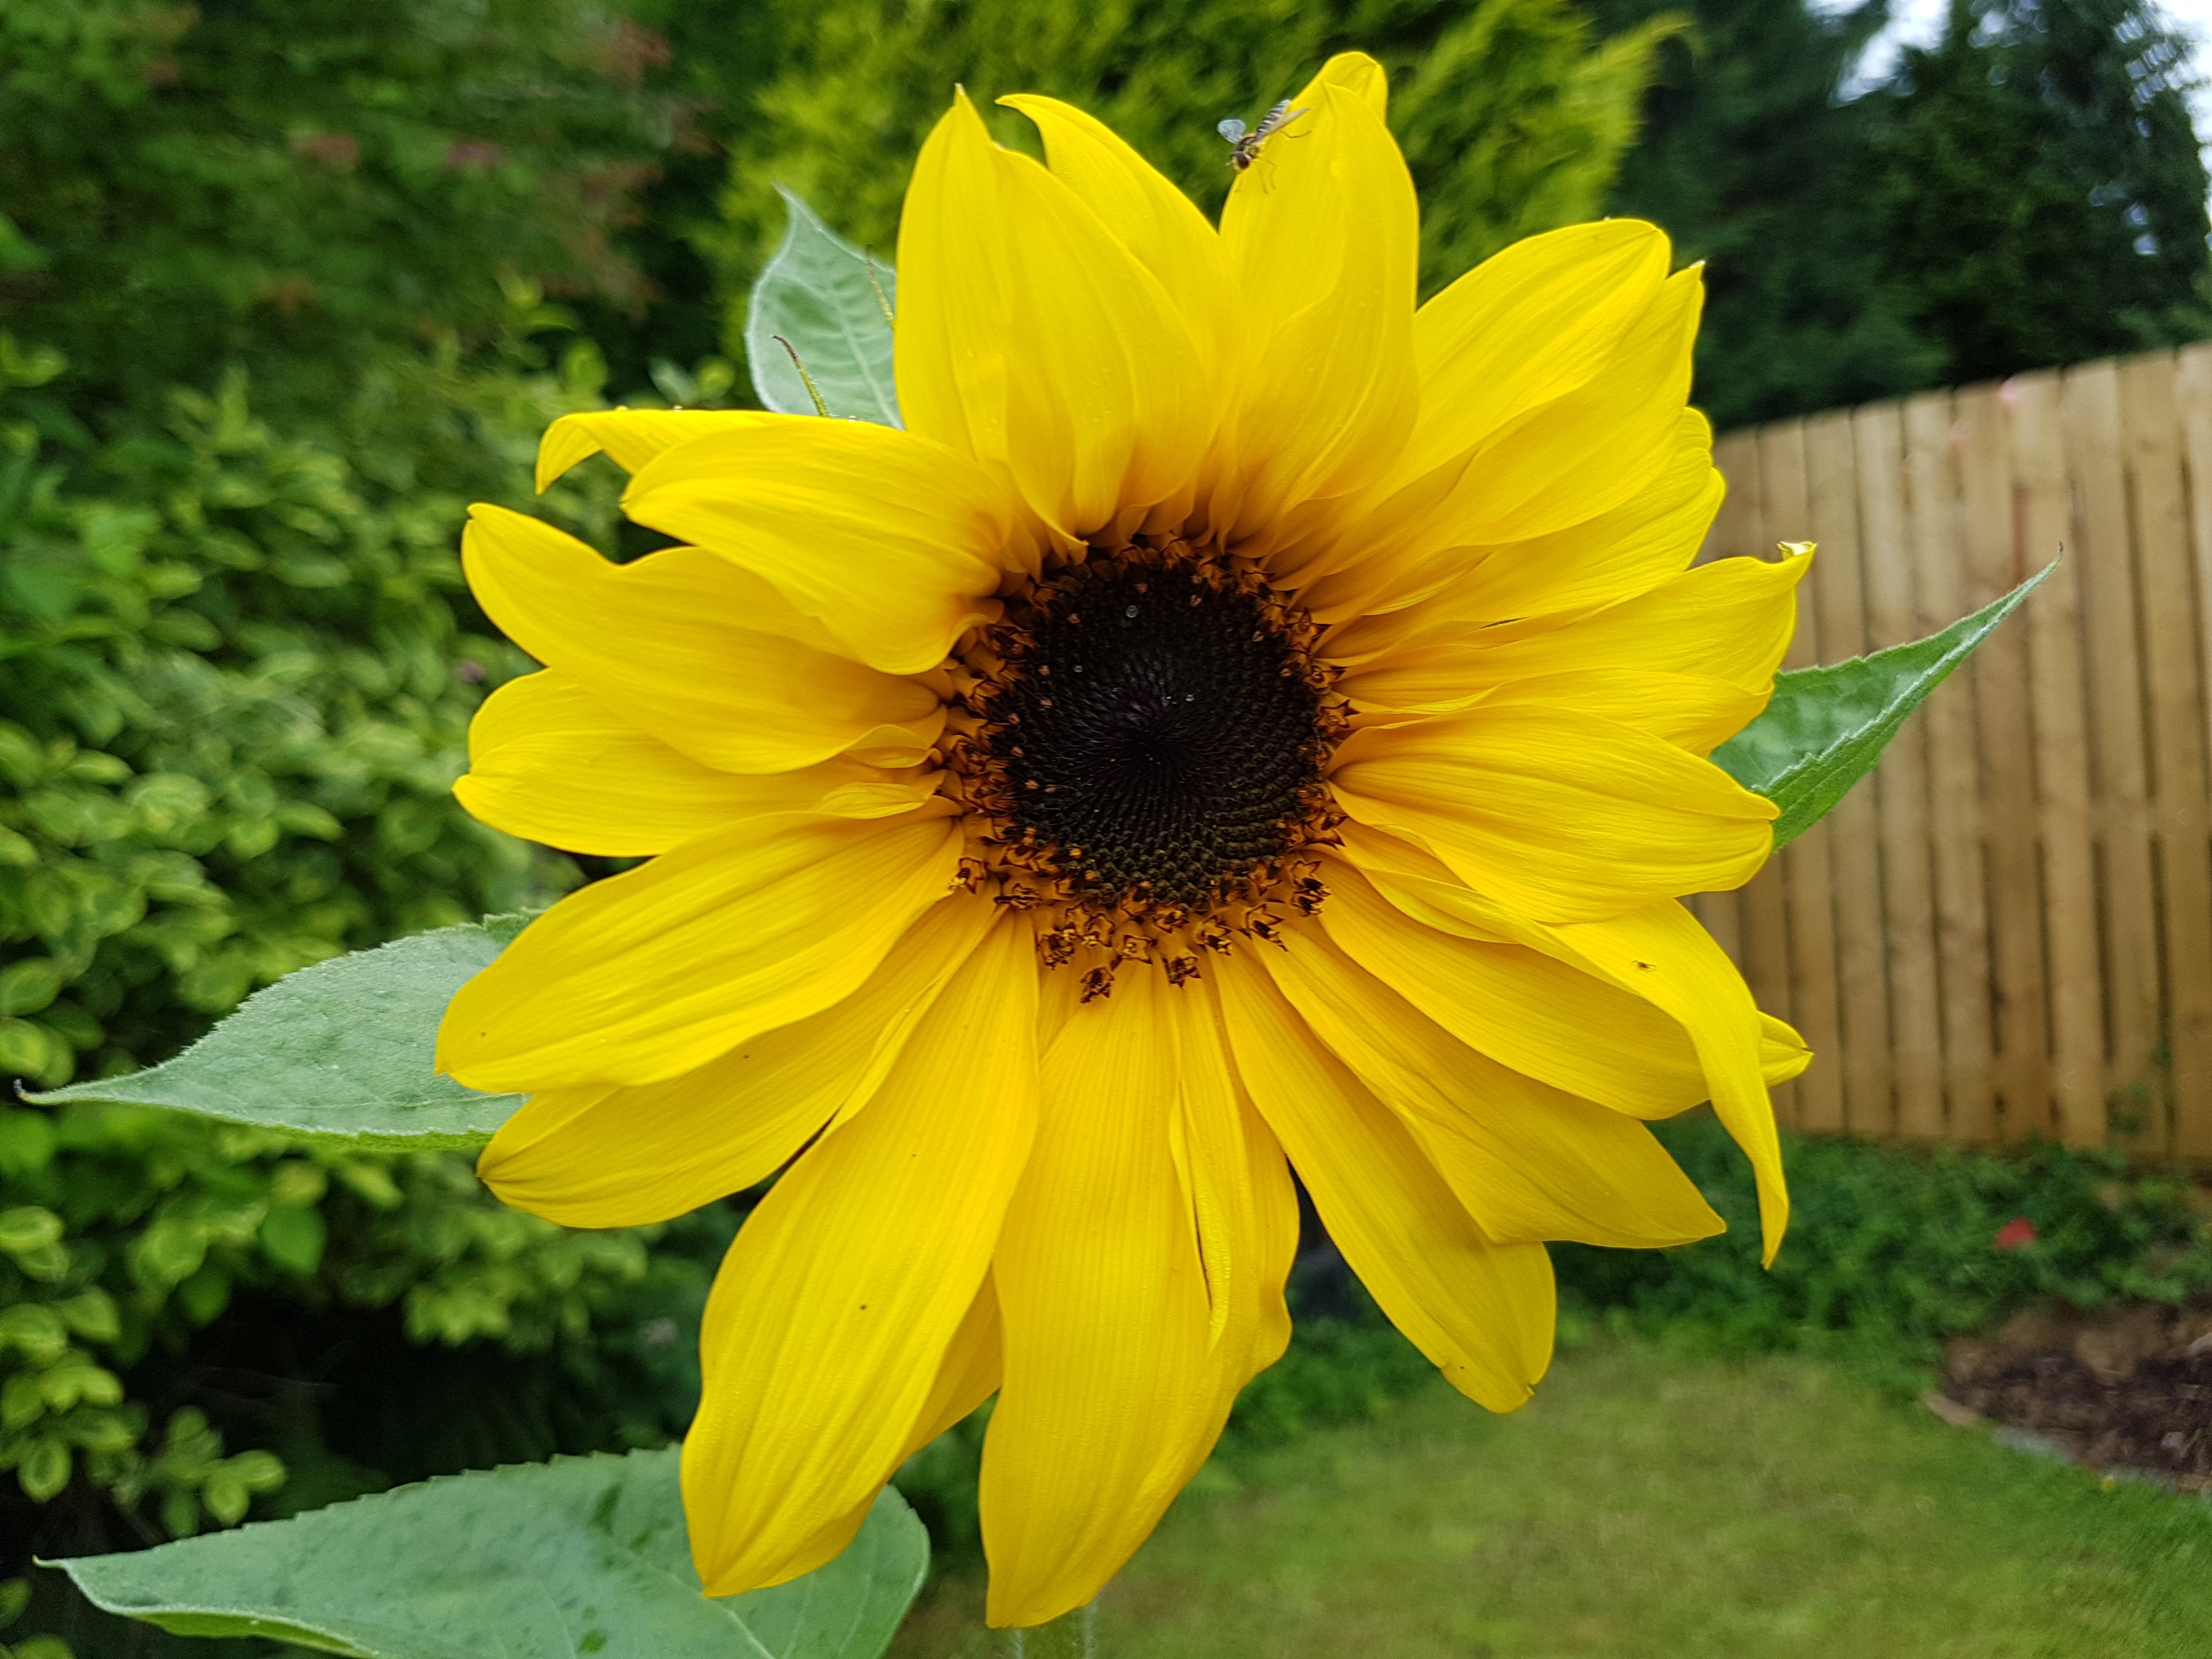
plant, field, flower, petal, summer, botany, yellow, flora, sunflower, seeds, flowering plant, daisy family, sunflower seed, annual plant, land plant